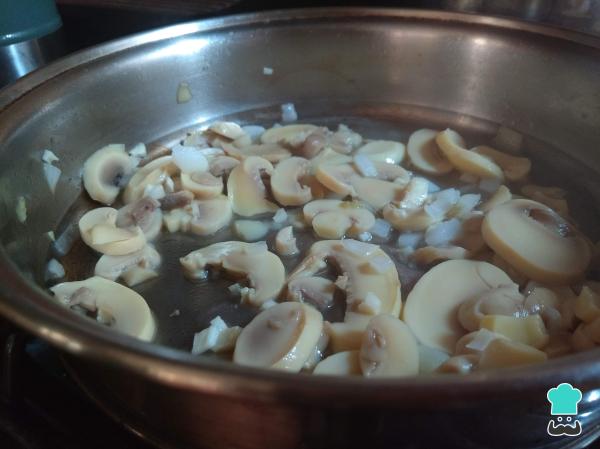
Cuando los vegetales estén tan cocidos como gusten, sube el fuego y añade las hojas de espinaca previamente lavadas y picadas. Remueve unos segundos y apaga el fuego para que no liberen mucho líquido.